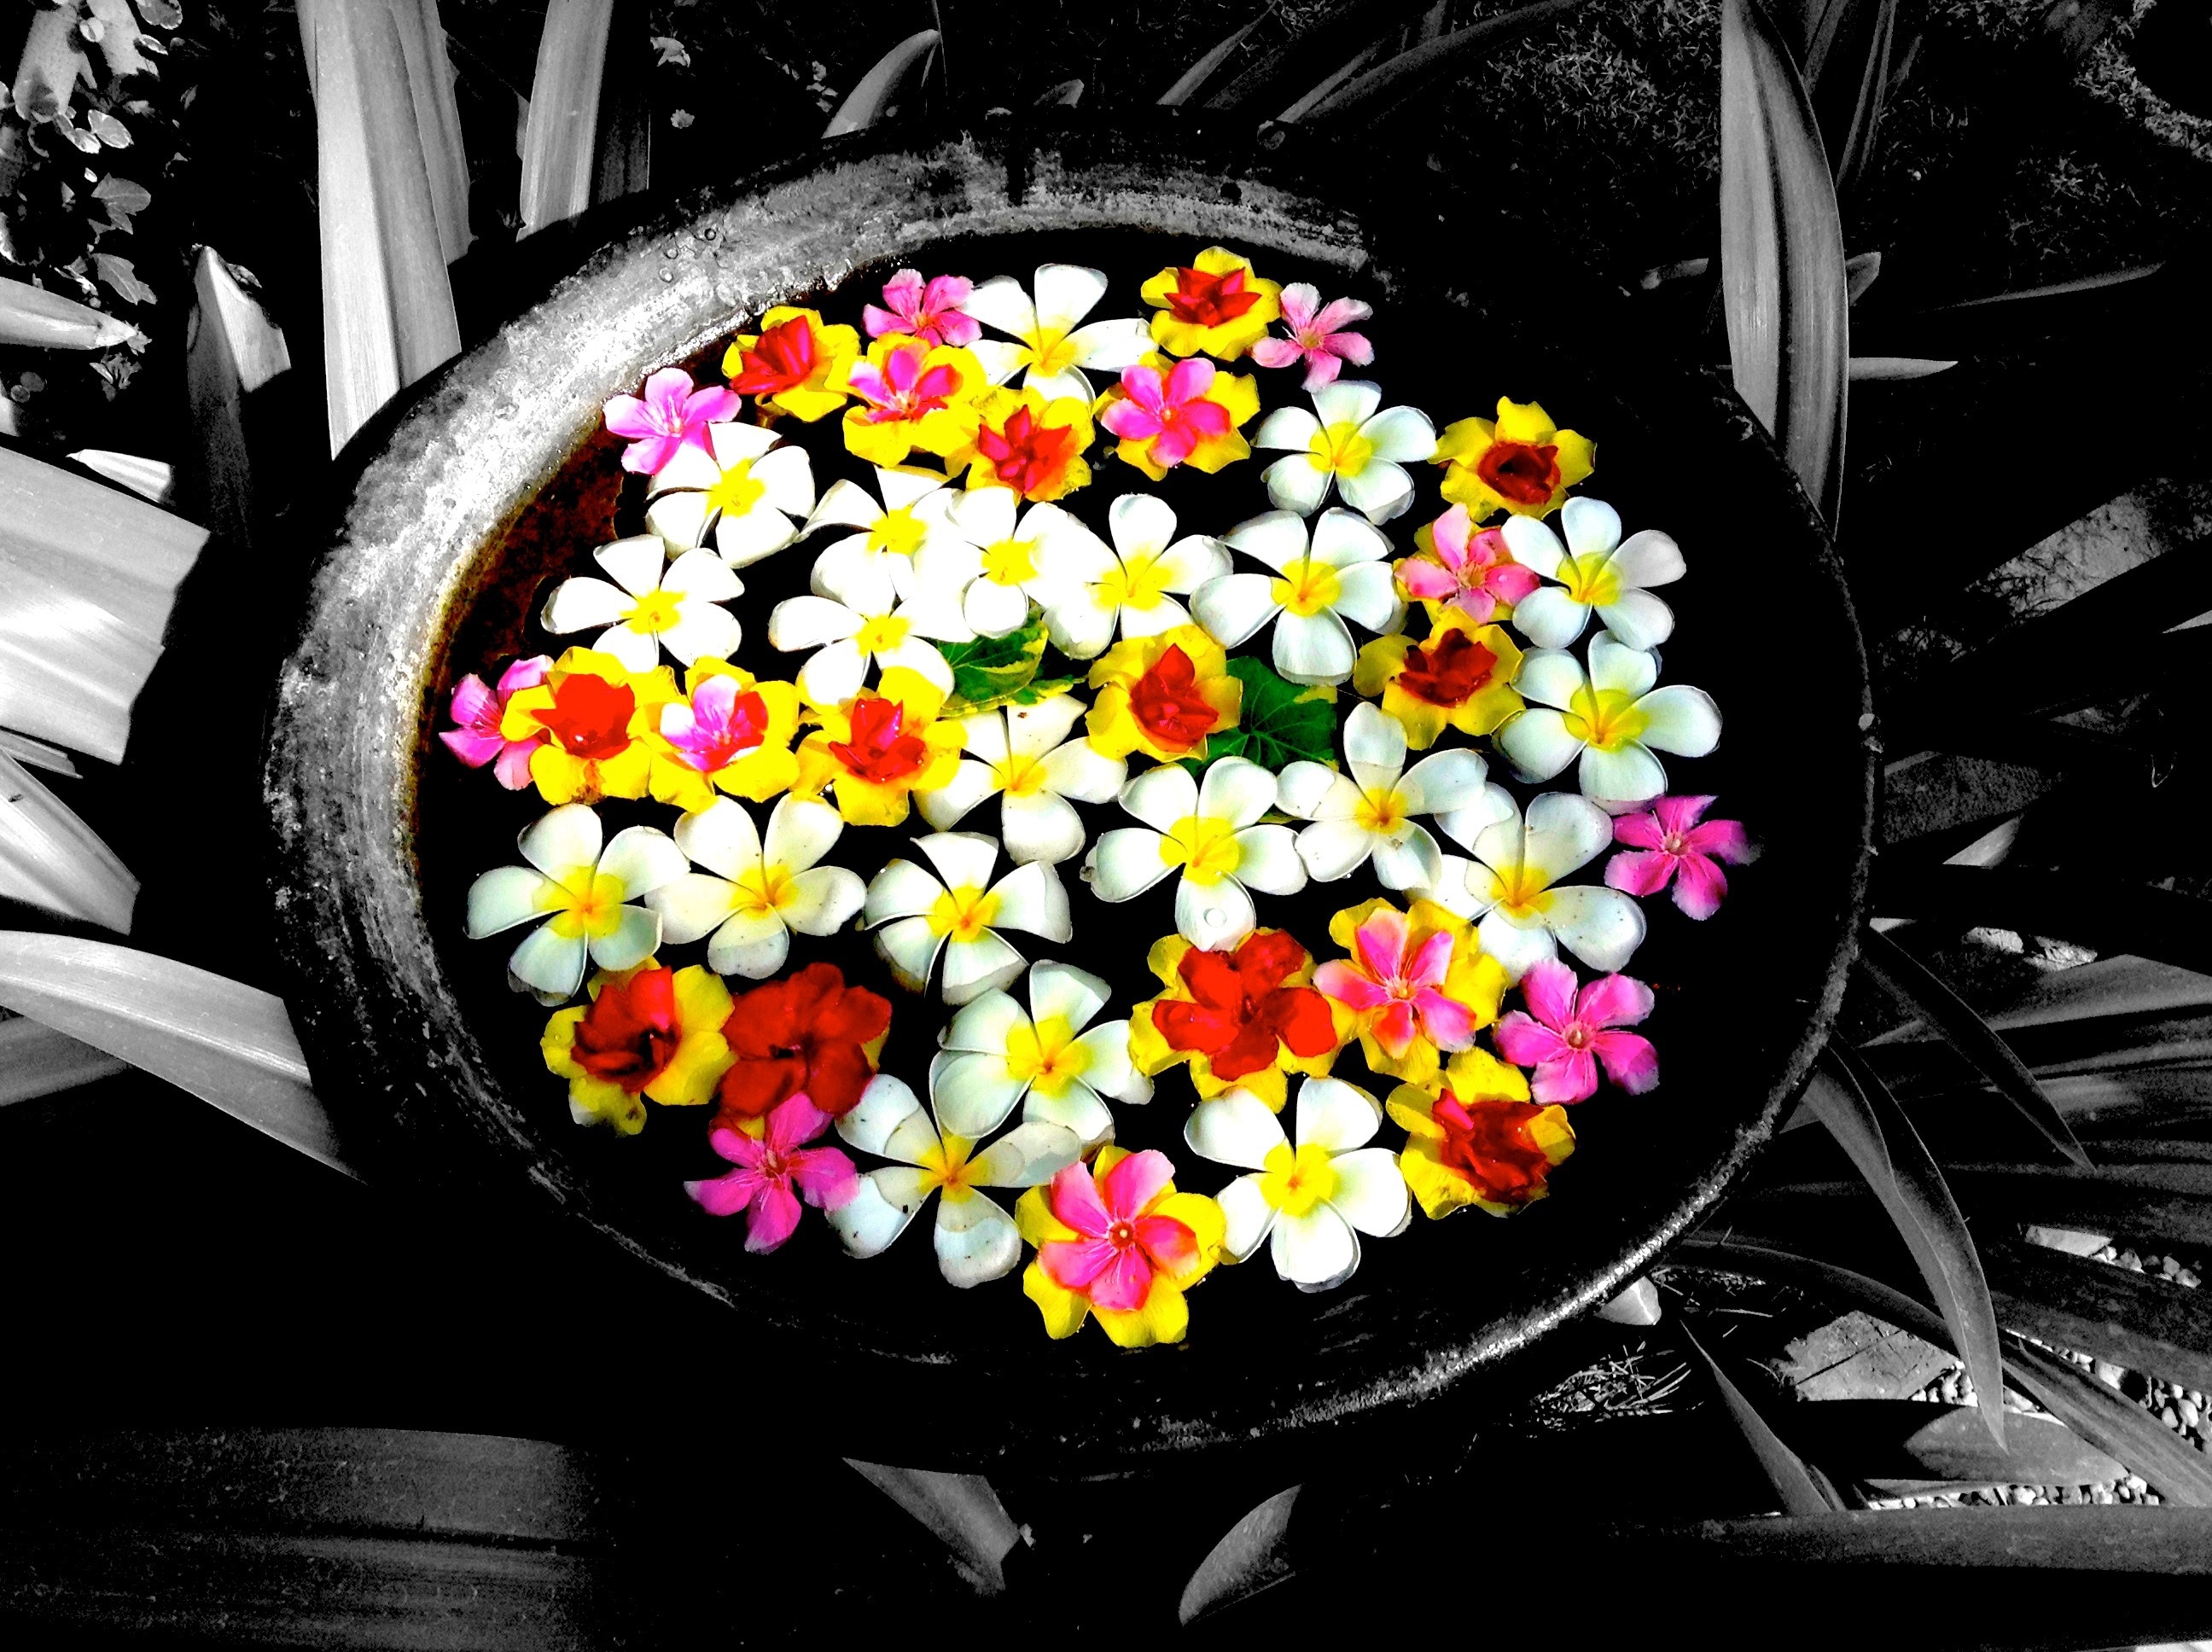
flower, petal, gift, pattern, color, colorful, yellow, circle, flowers, welcome